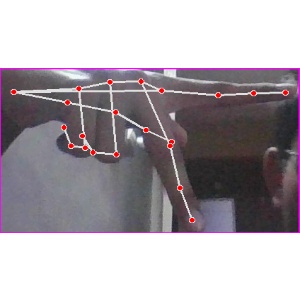
अक्षर: प